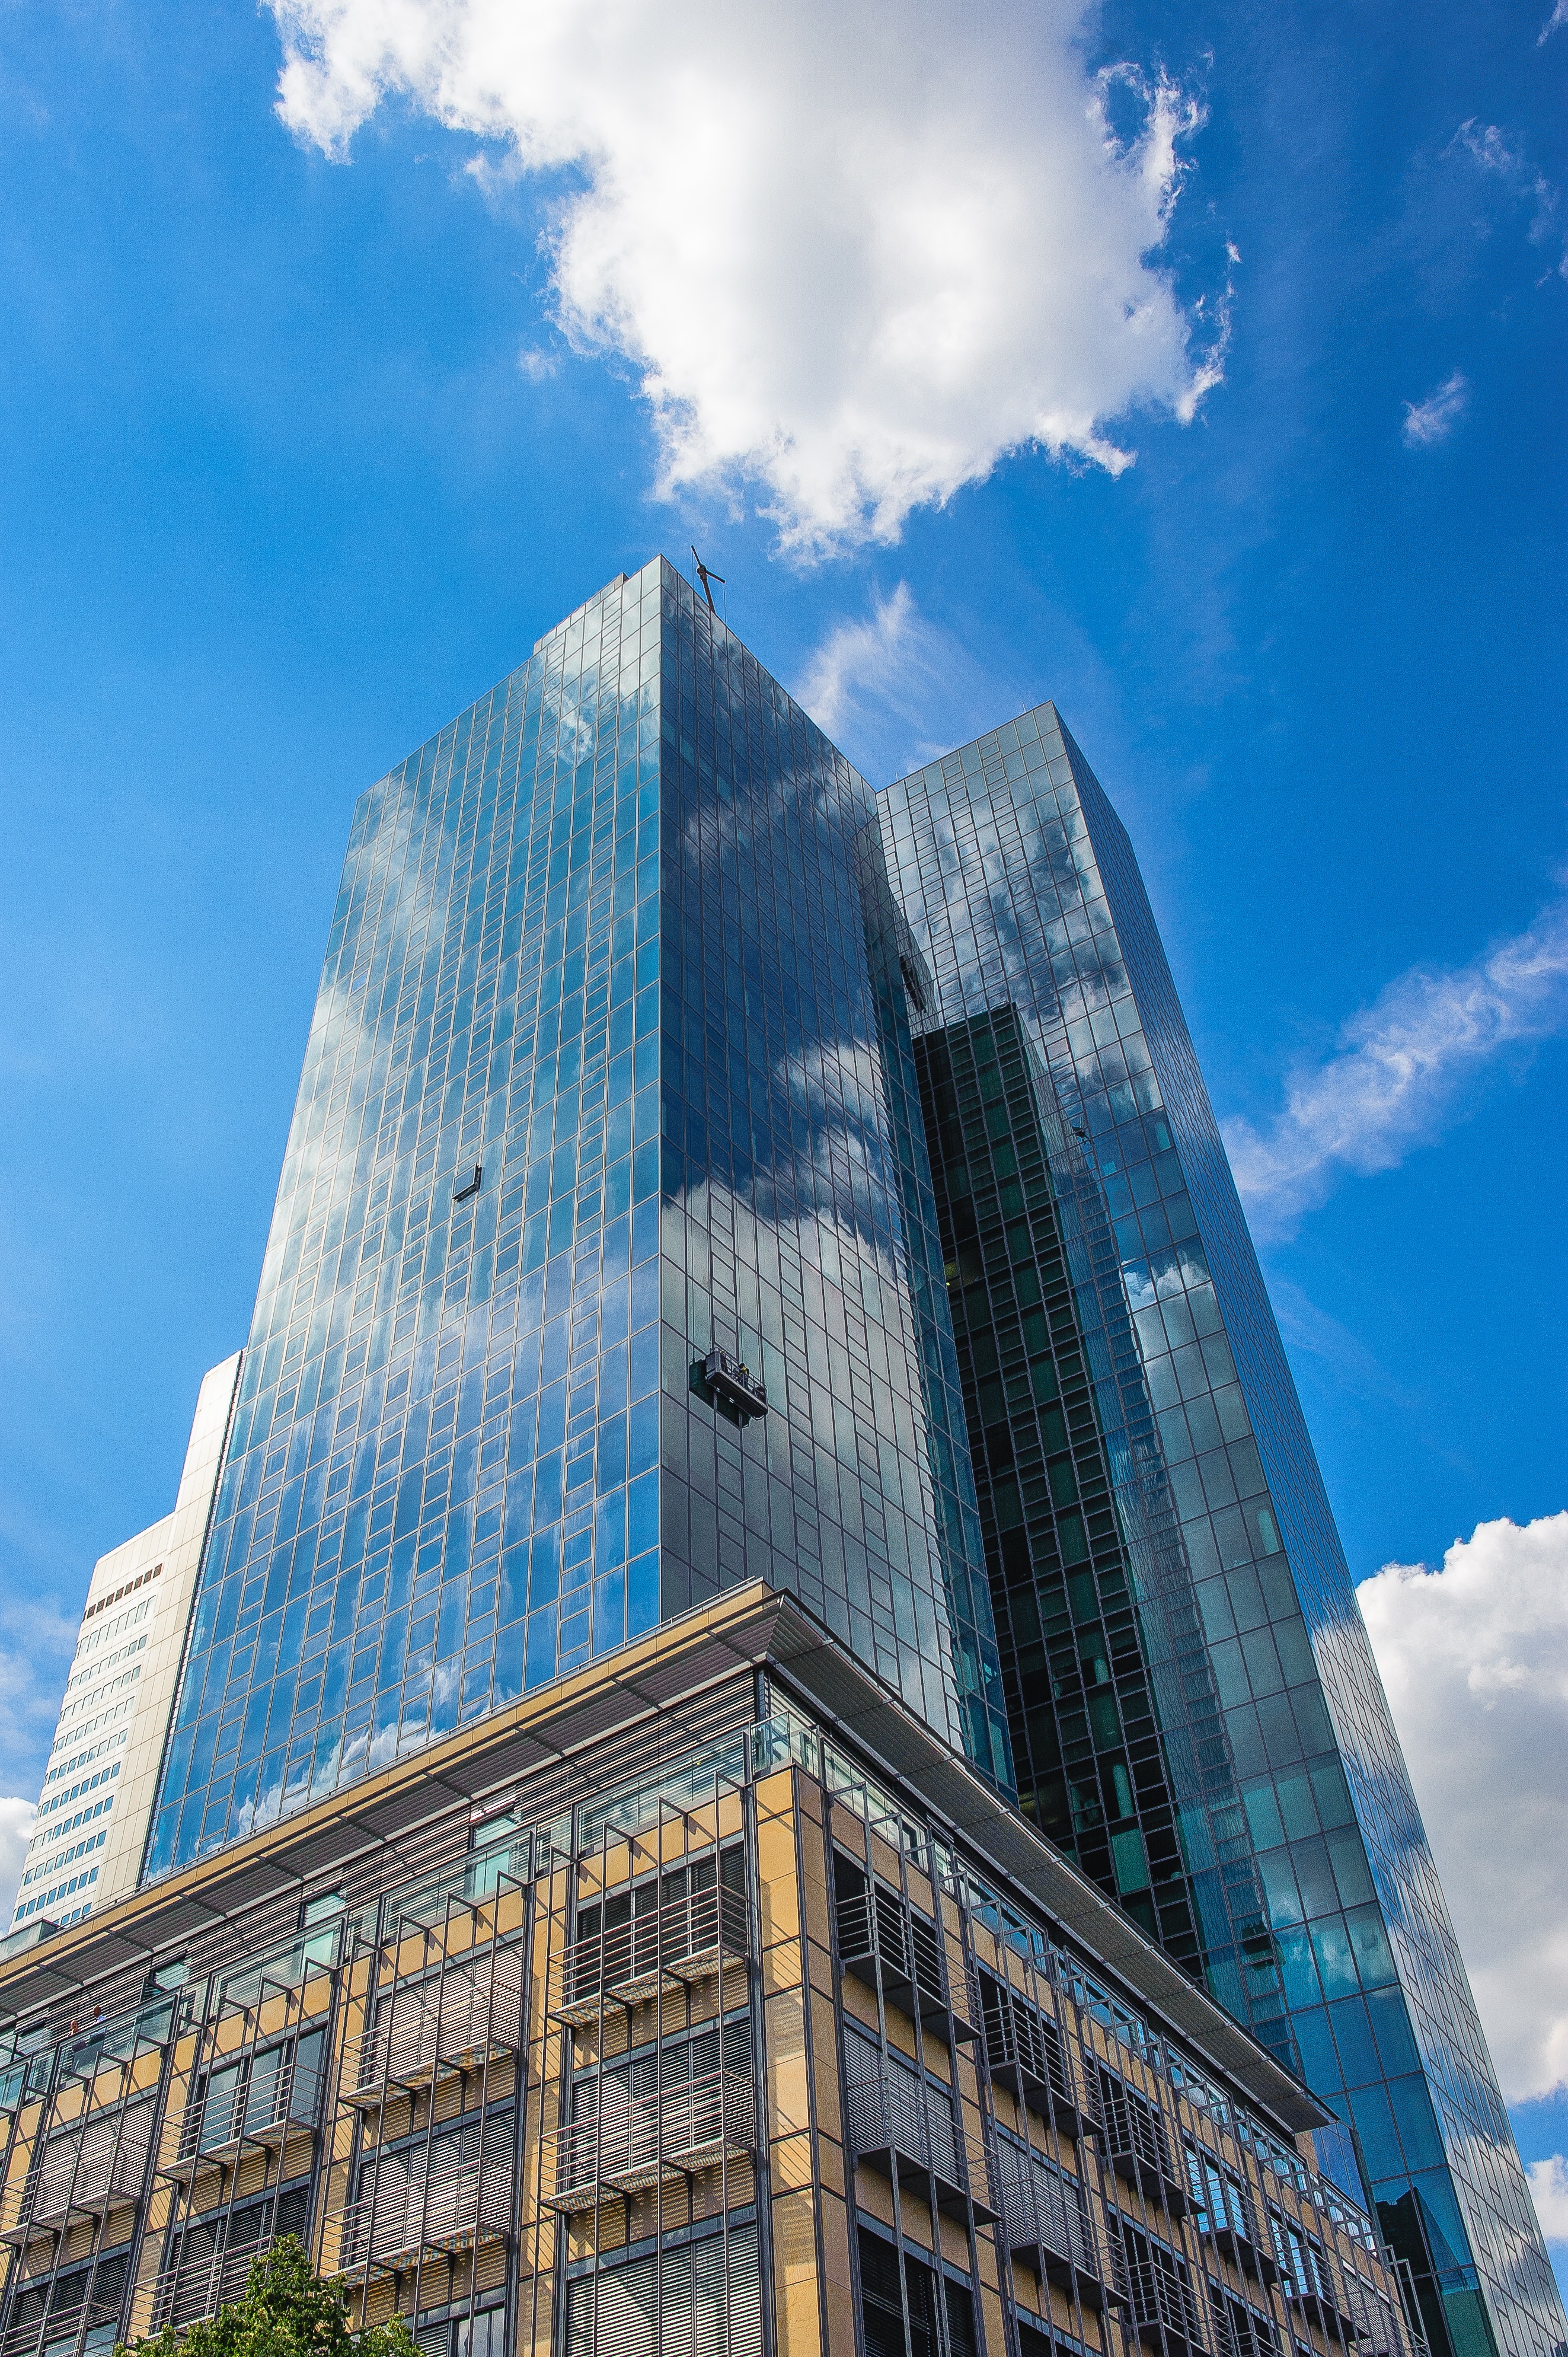
architecture, sky, skyline, building, city, skyscraper, cityscape, downtown, reflection, tower, landmark, facade, blue, tourism, tower block, metropolis, urban area, residential area, human settlement, metropolitan area